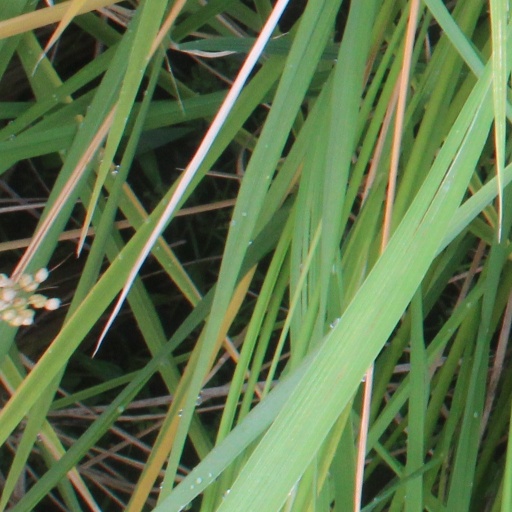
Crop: rice